Mahalak Bluffs

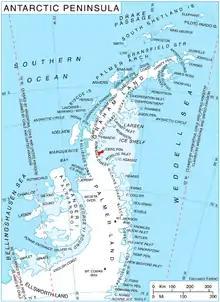
Location of Joerg Peninsula in Graham Land, Antarctic Peninsula.

The Mahalak Bluffs are a discontinuous line of bluffs, long, on the north side of Solberg Inlet, Bowman Coast, Antarctica. The bluffs rise to about , east of Robillard Glacier, forming part of the southwest coast of Joerg Peninsula. The feature was photographed from the air by Lincoln Ellsworth, 21 November 1935, and was mapped from these photographs by W.L.G. Joerg. It was named by the Advisory Committee on Antarctic Names in 1977 for Lieutenant Lawrence W. Mahalak, Jr., U.S. Navy, Medical Officer at Palmer Station for Operation Deep Freeze, 1971.